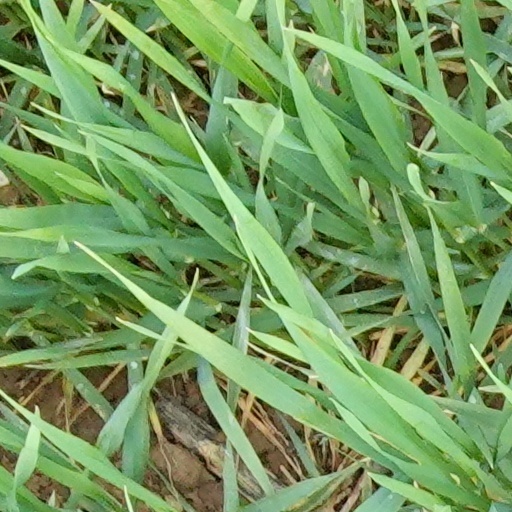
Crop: wheat